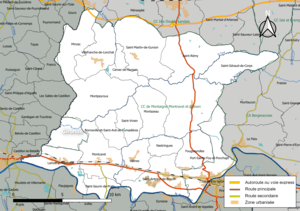
Carte géographique de la Communauté de communes de Montaigne Montravel et Gurson, département de la Dordogne, France. Composition au 1er janvier 2019.
La communauté de communes de Montaigne Montravel et Gurson est une structure intercommunale française située dans le département de la Dordogne, en région Nouvelle-Aquitaine.